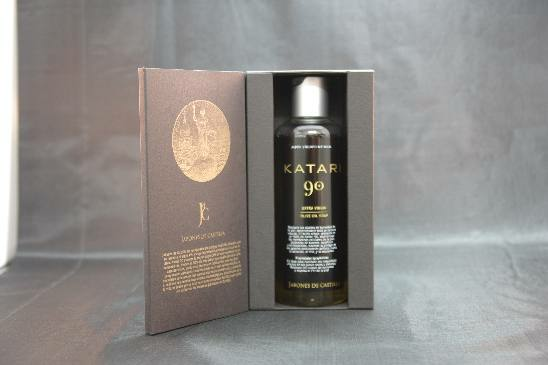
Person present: No